In the Motherhood

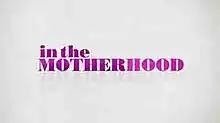

In the Motherhood is an American television sitcom that debuted on ABC as a midseason entry and ran from March 26 to July 9, 2009. The series was produced by ABC Studios in association with Spud TV and Mindshare Entertainment.